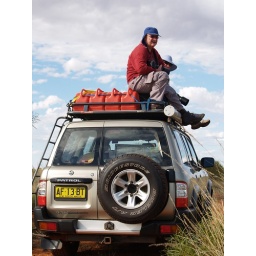
Best seat in the house